Walter Cronkite School of Journalism and Mass Communication

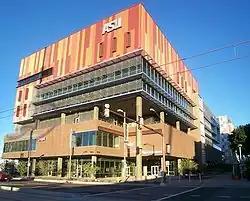
The Cronkite School as seen from Central Avenue

The Walter Cronkite School of Journalism and Mass Communication (often abbreviated to The Cronkite School by its students and faculty), is one of the 24 independent schools at Arizona State University and is named in honor of veteran broadcast journalist Walter Cronkite. The school, which is located at the downtown Phoenix campus, offers several undergraduate and graduate programs in journalism, and in fall 2011, launched its first doctoral program in journalism and mass communication.